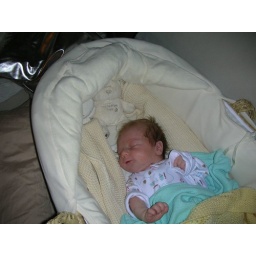
cute grin in basket